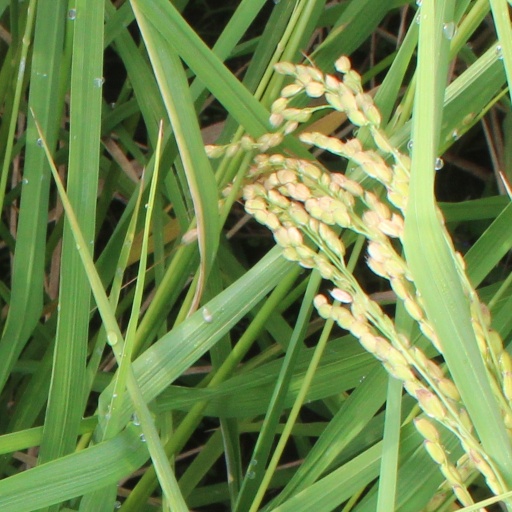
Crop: rice